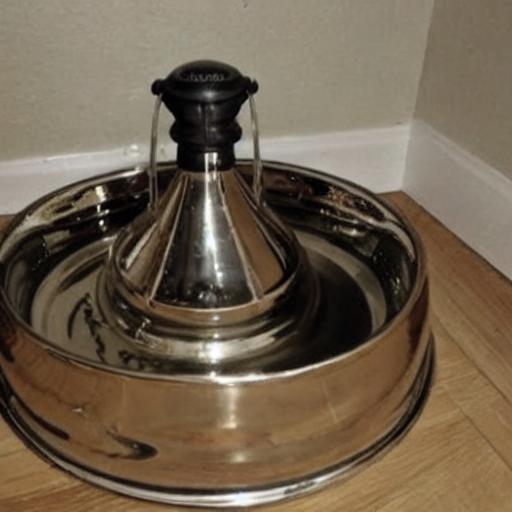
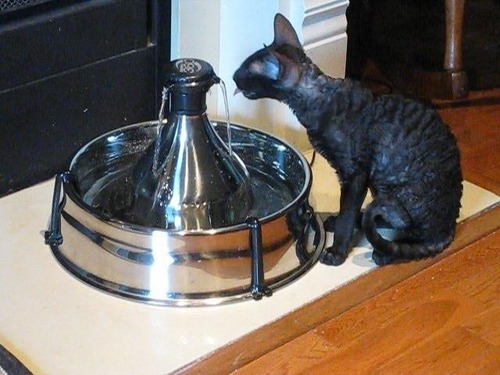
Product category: items_bowl
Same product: no